Filmmaking technique of Luis Buñuel

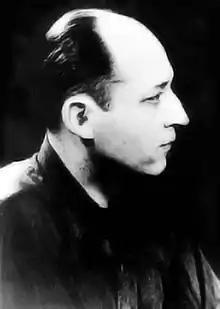
Buñuel considered Benjamin Péret, a long-time friend, the "quintessential surrealist poet."

When his first film was released, Buñuel became the first filmmaker to be officially welcomed into the ranks of the Surrealists by the movement's leader André Breton, an event recalled by film historian Georges Sadoul: "Breton had convoked the creators to our usual venue [the Café Radio]... one summer's evening. Dalí had the large eyes, grace, and timidity of a gazelle. To us, Buñuel, big and athletic, his black eyes protruding a little, seemed exactly like he always is in "Un Chien Andalou", meticulously honing the razor that will slice the open eye in two." After he joined the Communist Party in Spain, however, it was quickly made clear to him that he could not be both a Communist and a Surrealist; his artistic collaborator Pierre Unik recounted in a letter of 30 January 1932 that "a comrade from Agit-Prop" called Buñuel and others together to tell them that, "Surrealism was a movement of bourgeois degeneration", continuing, "What will the rank-and-file comrades say the day I have to announce to them, 'Comrades, I no longer have the right to militate amongst you...because I'm a degenerate bourgeois?'" In consequence, on 6 May 1932, Buñuel wrote a letter to André Breton renouncing his membership in the Surrealist group: "Given the current state of things there could be no question for a Communist of doubting for an instant between the choice of his party and any other sort of activity or discipline". He even went so far as to try to re-issue a drastically cut version of "L'Age d'Or" (over two-thirds of the original were eliminated) in response to complaints that the full 60-minute original was formally too difficult for the proletariat. Nonetheless, he retained a lifelong affinity with the Surrealist movement and longstanding friendships with many of the most prominent Surrealists.